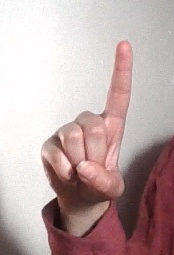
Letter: bb